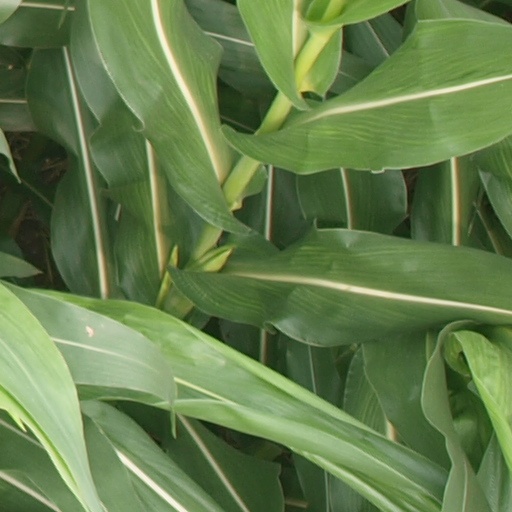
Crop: maize; corn